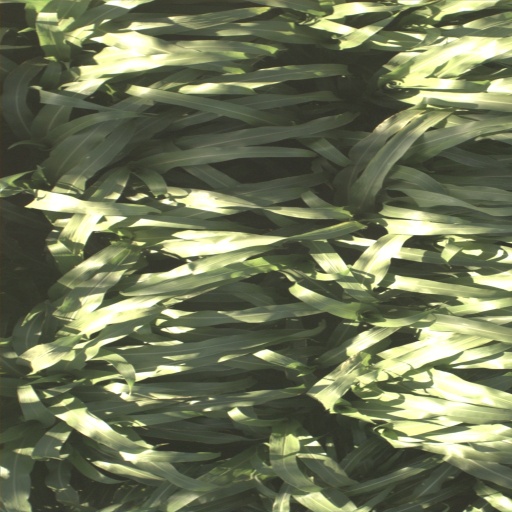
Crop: sorghum